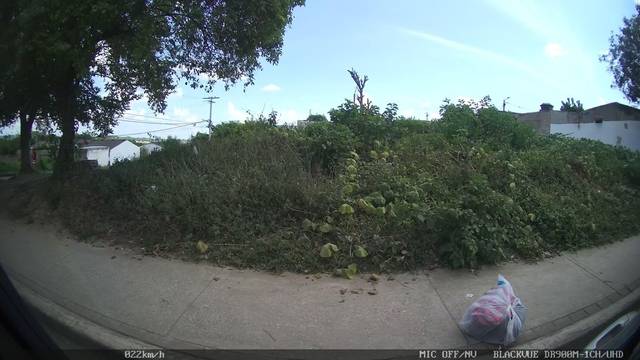
Region: Colombia
Coordinates: 9.319, -75.393